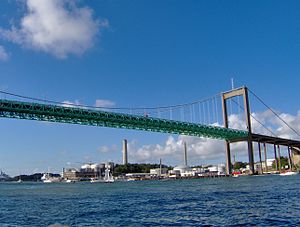
Længste hængebroer / Længste hængebroer
Älvsborgsbron
Liste over de længste hængebroer i verden identificerer hængebroer, der har et spænd på over 300 meter, i rækkefølge efter aftagende længde. Dette er den mest brugte måde til at sammenligne hængebroer.